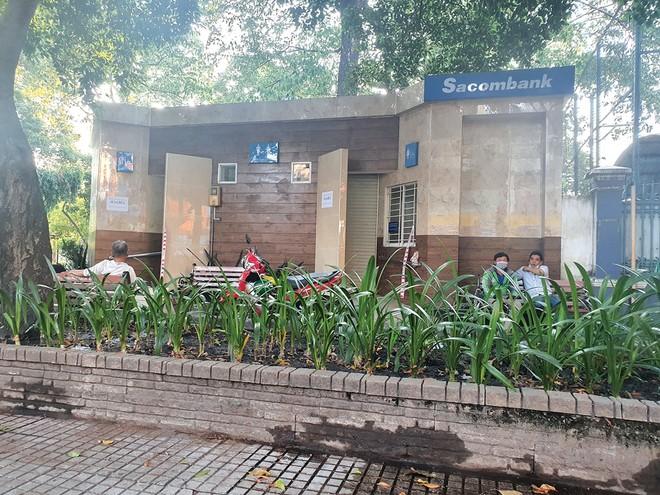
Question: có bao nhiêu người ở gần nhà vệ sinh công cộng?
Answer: có ba người ở gần nhà vệ sinh công cộng